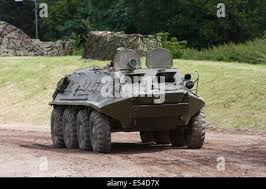
Label: BTR-60